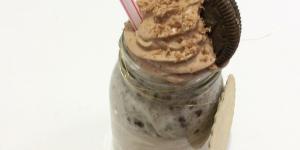
parfait de oreo